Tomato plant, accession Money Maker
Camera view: vertical (180 deg); turntable rotation: 300 degrees
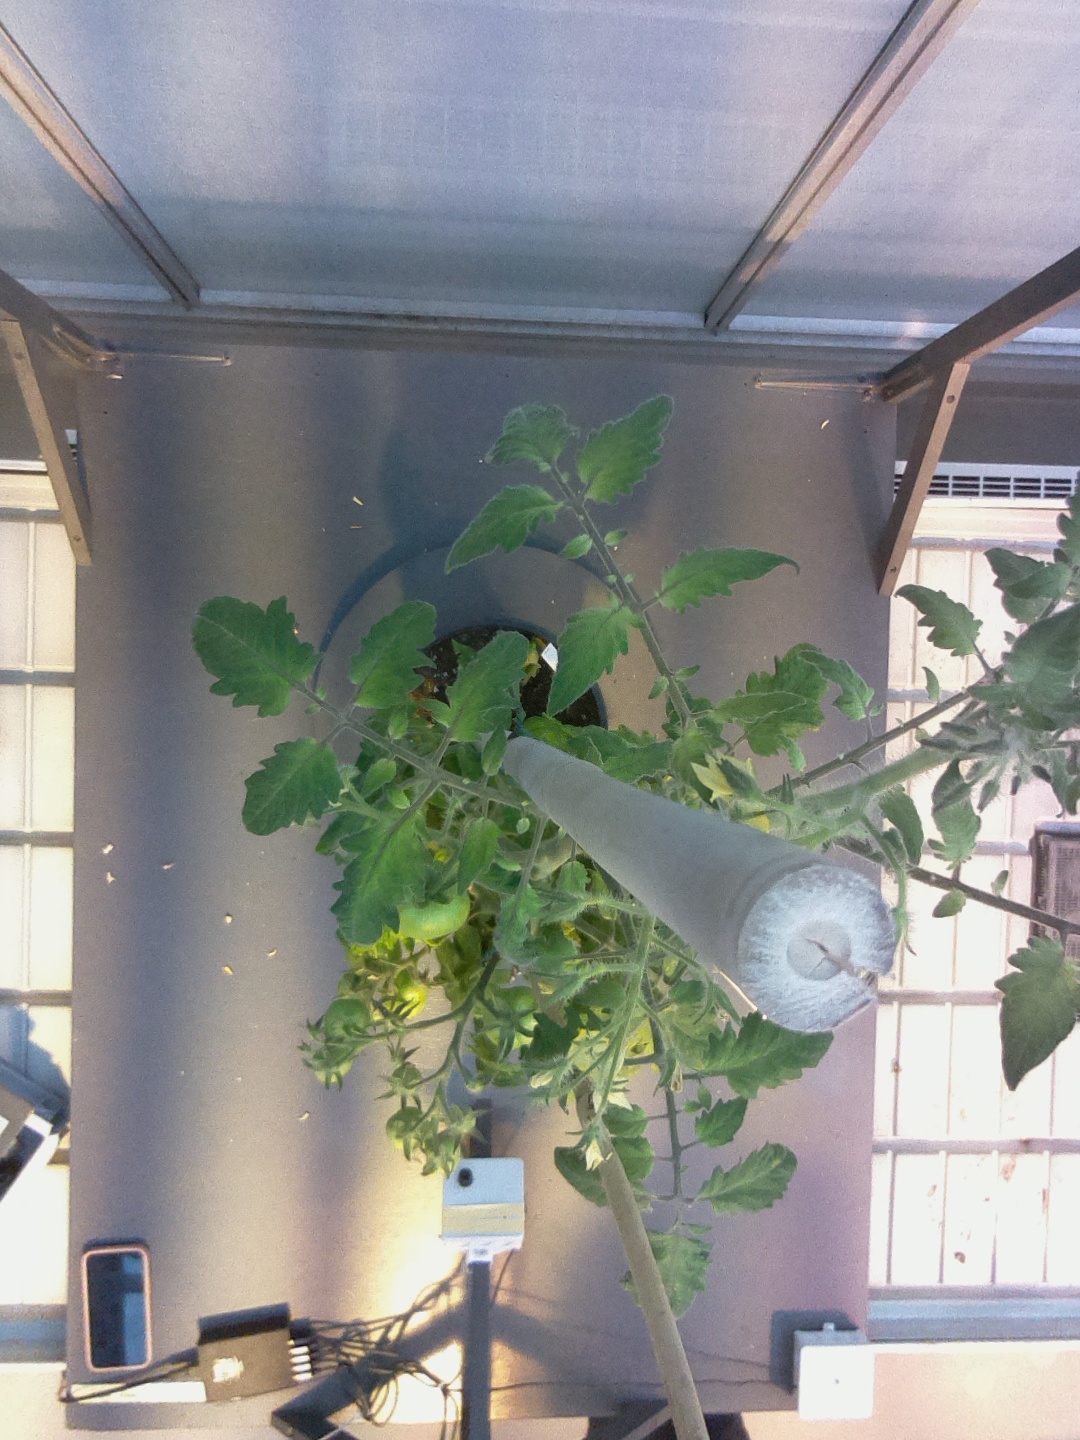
BBCH growth stage 73: 30%-40% of final fruit size